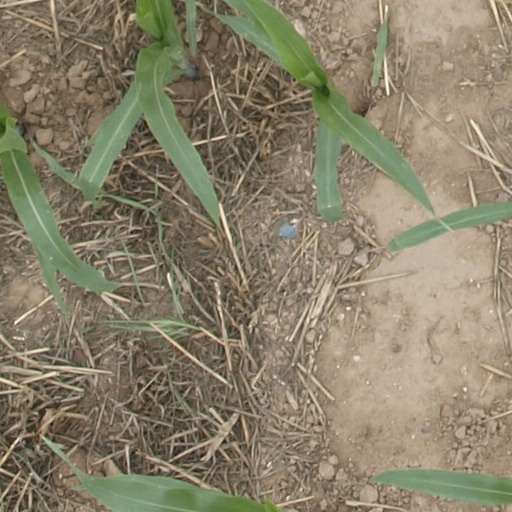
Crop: maize; corn